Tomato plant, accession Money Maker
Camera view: horizontal (90 deg, fisheye); turntable rotation: 90 degrees
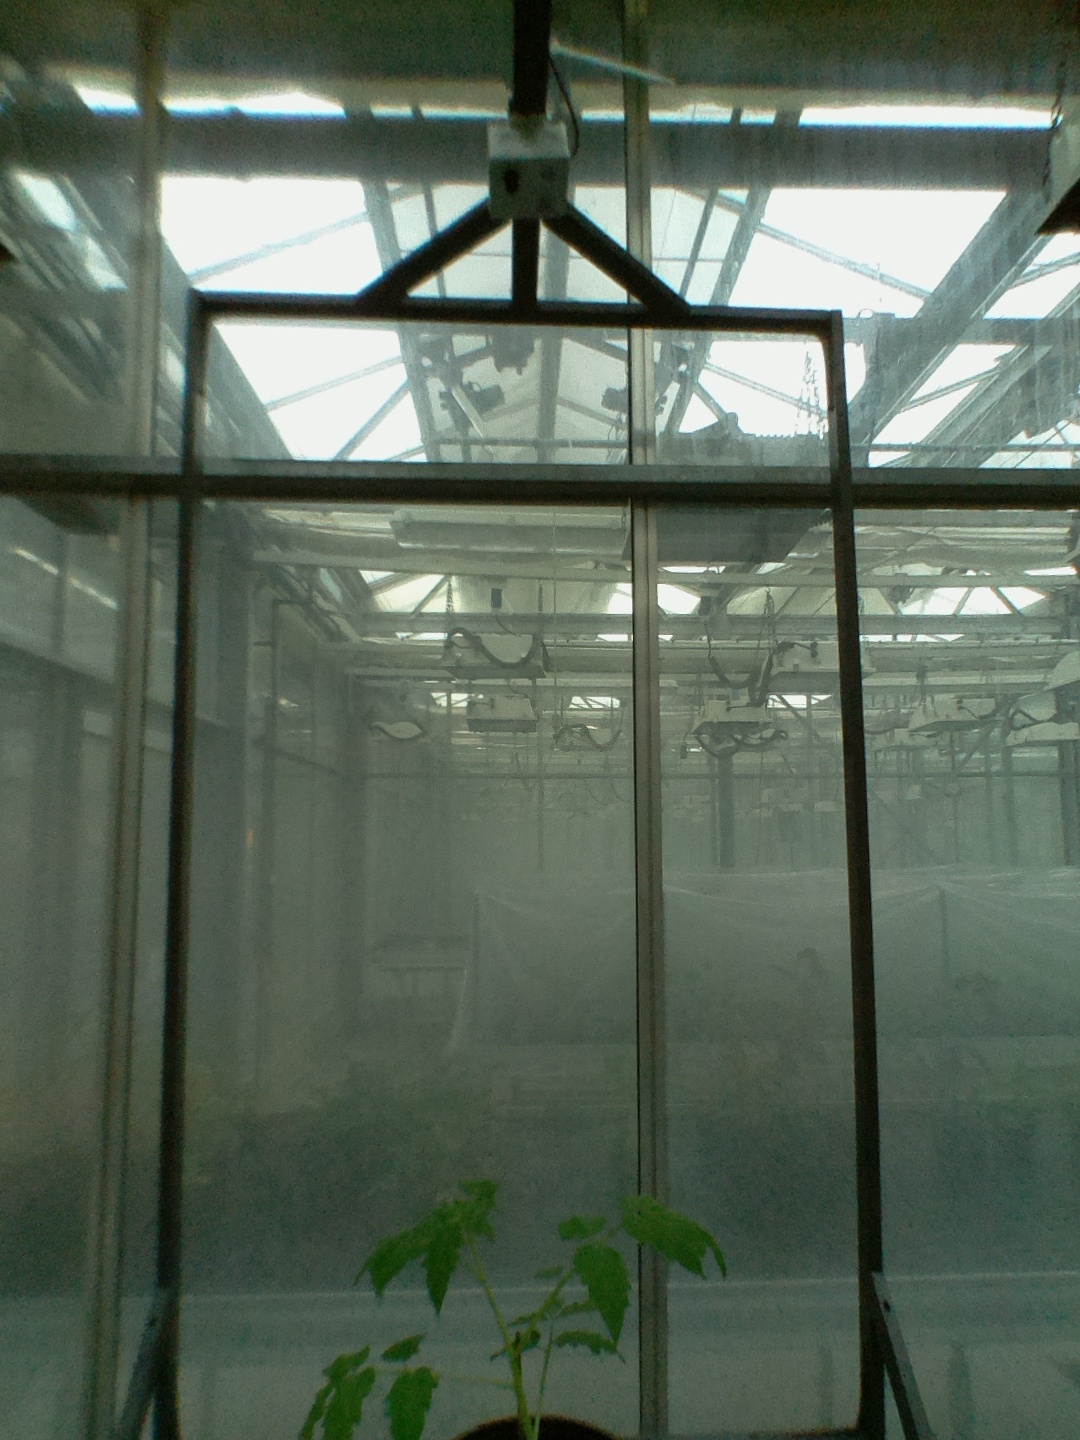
BBCH growth stage 13: 6 of true leaves visible